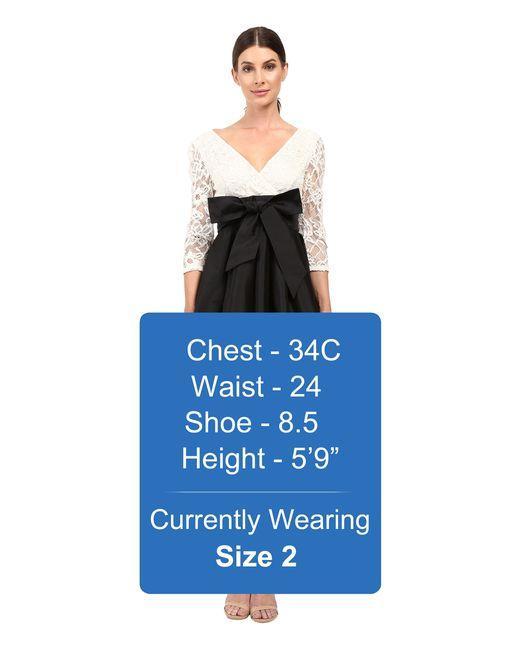
Colorblock Formelles Kleid Damen Schwarz Weiß Tüll geschichtet